León, Spain

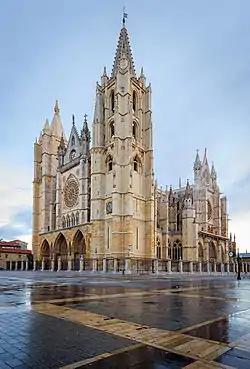
The León Cathedral

In the 16th century, economic and demographic decline set in and continued until the 19th century. For the extent of the Early Modern period the city remained controlled by a reduced set of noble families by means of the "regimientos" and "regidurías".